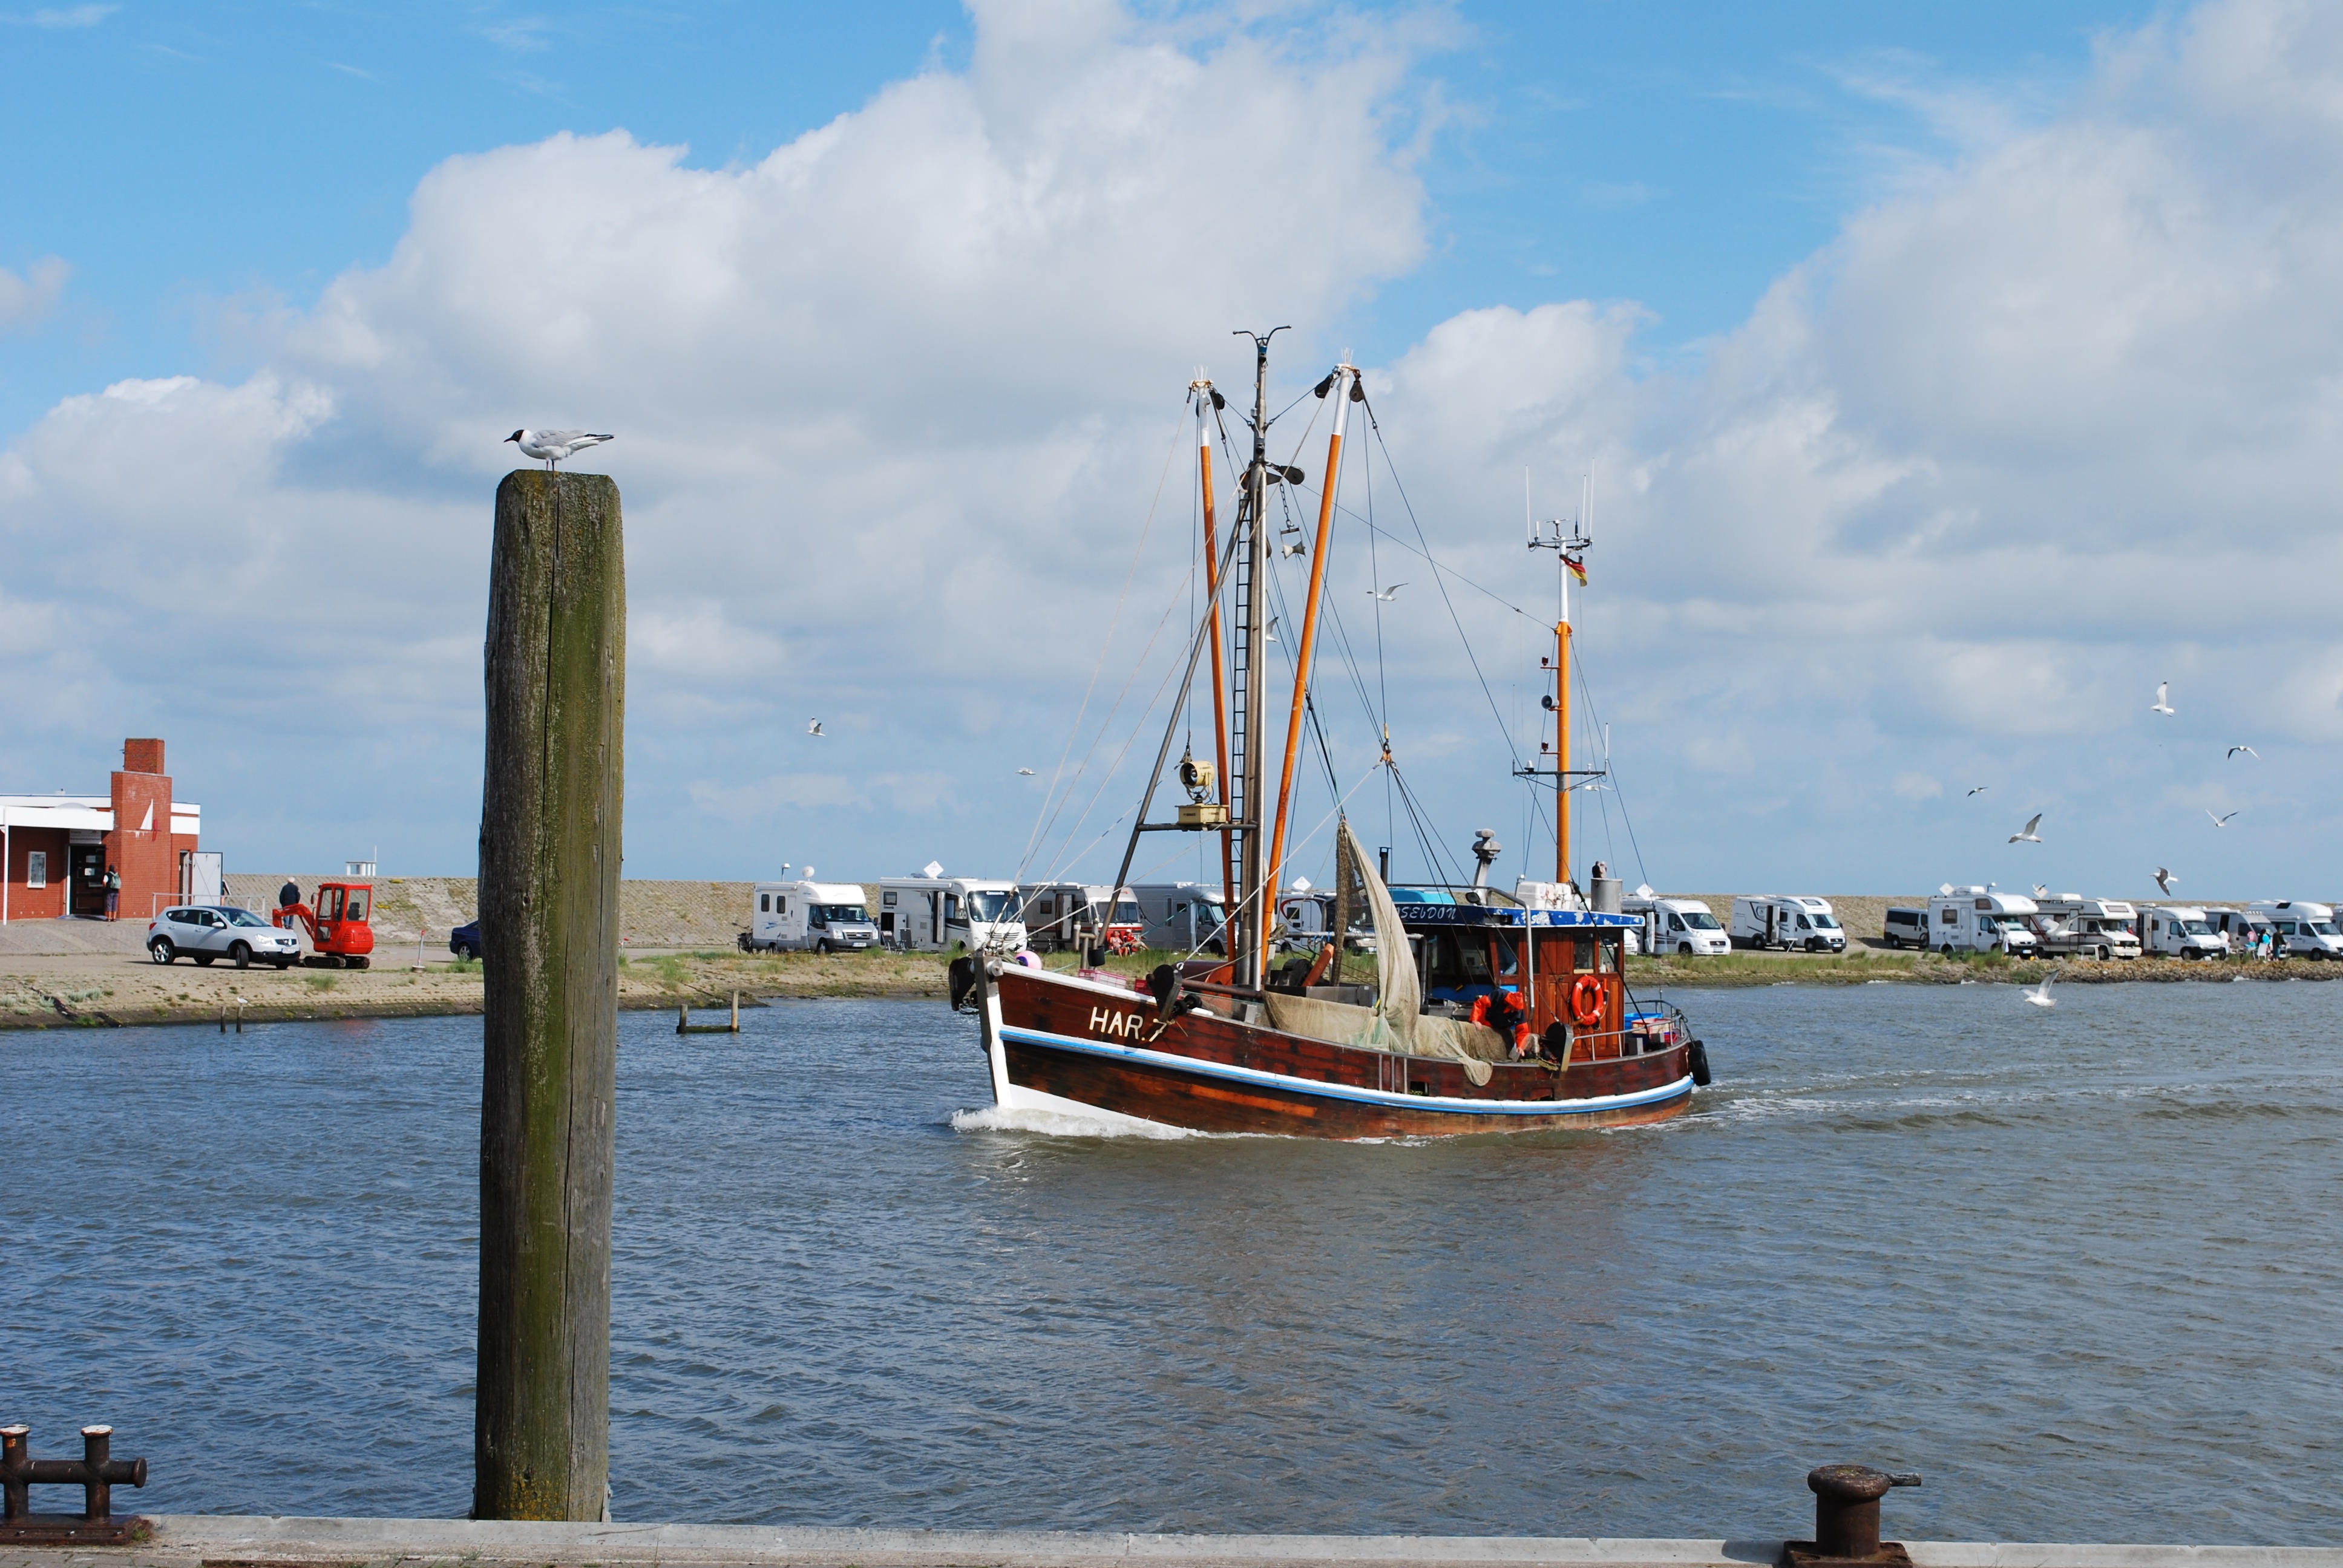
sea, coast, water, ocean, sky, boat, lake, ship, vehicle, gull, mast, bay, harbor, port, fishing boat, clouds, boating, sail, bollard, watercraft, sailing ship, fishing vessel, tall ship, harlesiel, mobile homes